Blackstone River

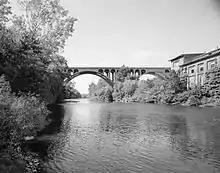
Blackstone River at Ashton, RI (Ashton Viaduct)

Along with the Providence River, the Blackstone river served as the north-eastern border of Dutch claims for New Netherland from Adriaen Block's charting of Narragansett Bay in 1614 through the Hartford Treaty of 1650.